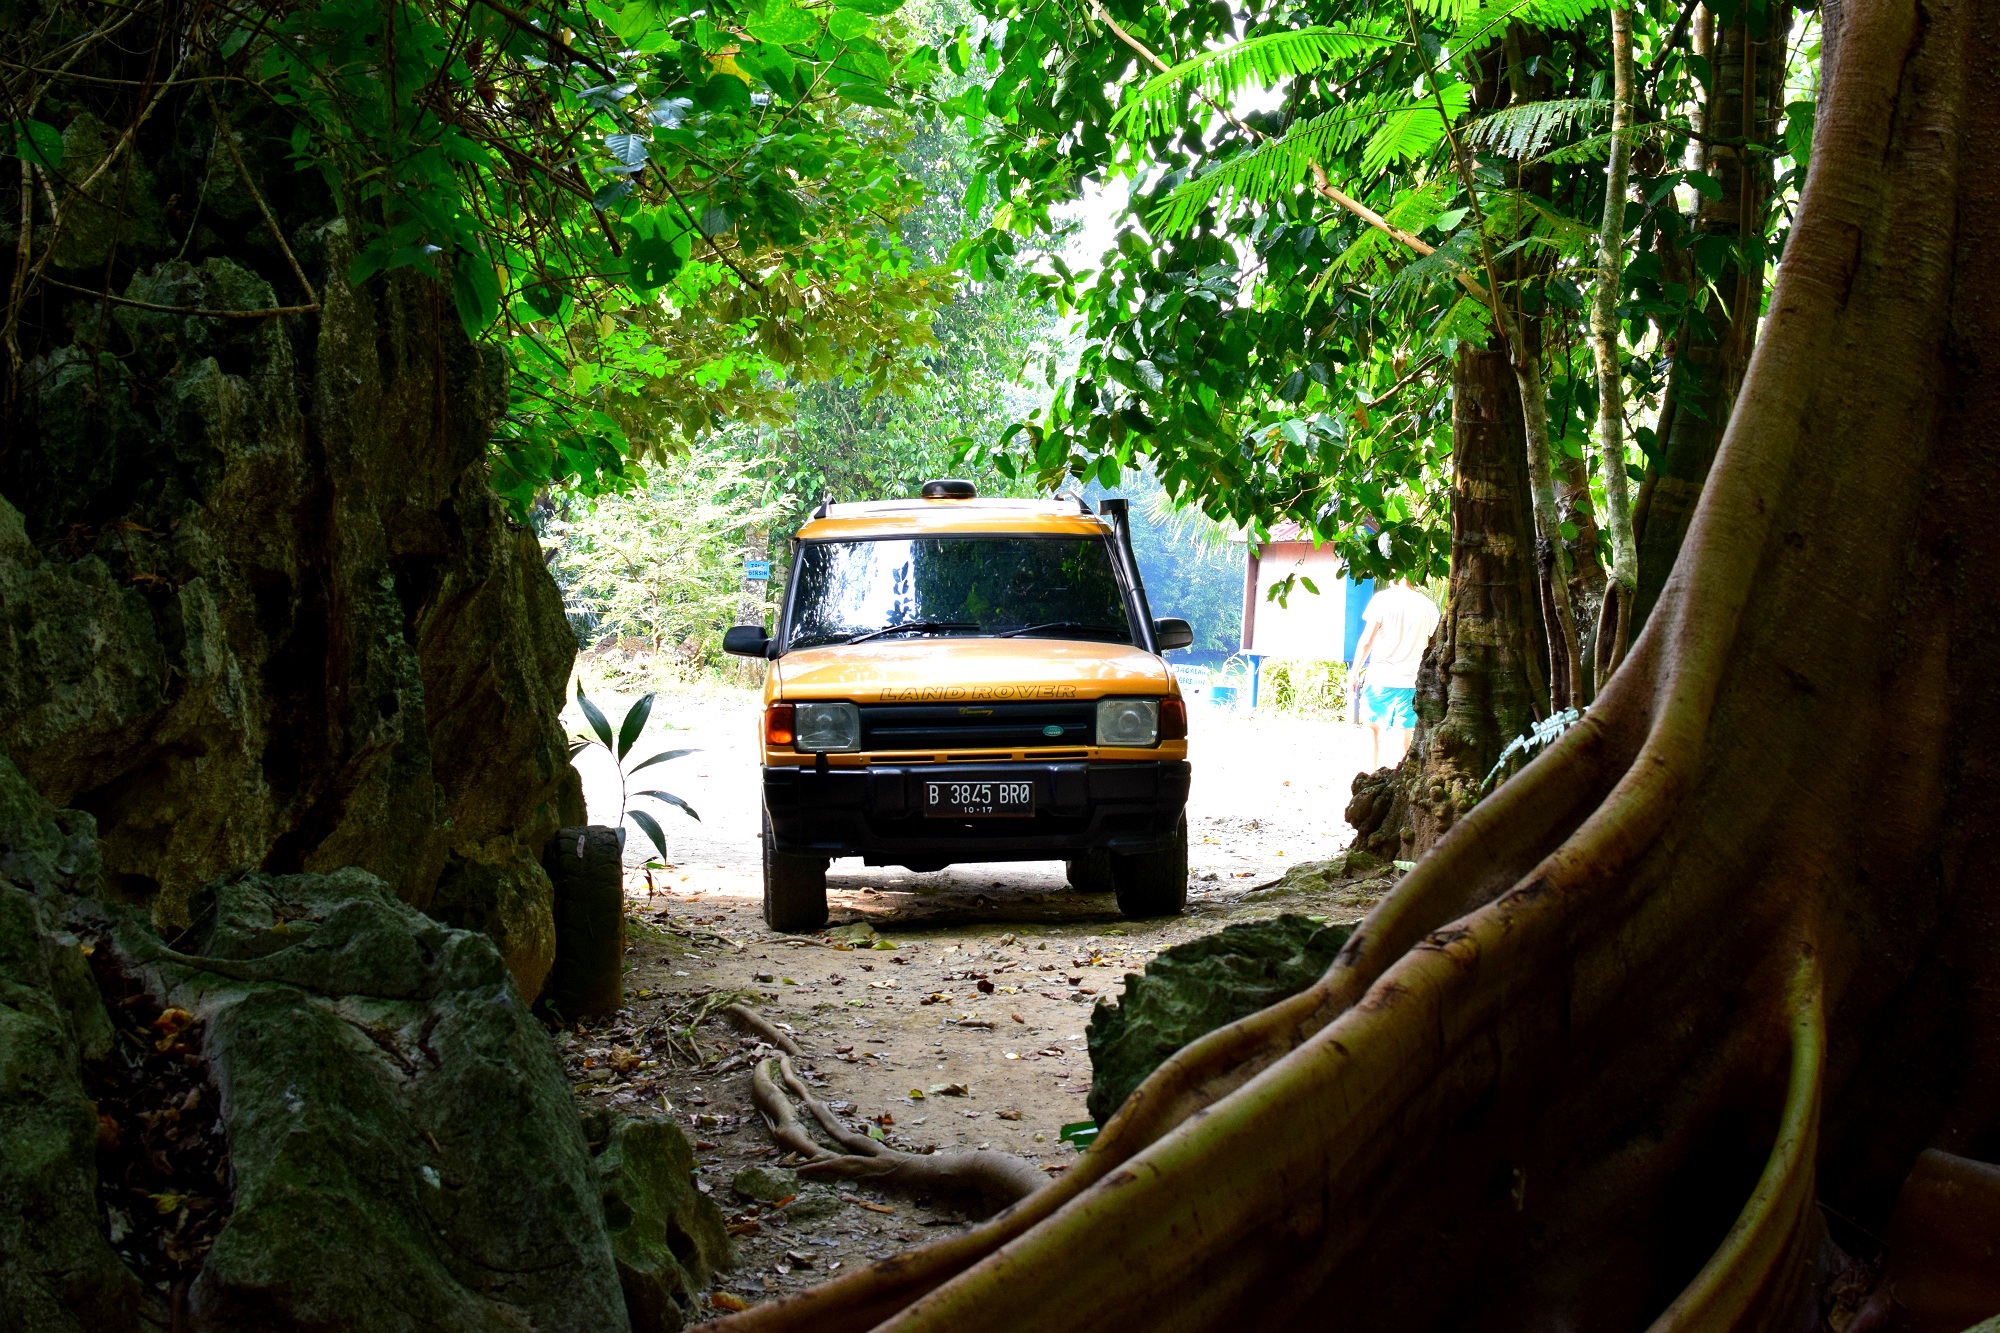
tree, forest, trail, car, vehicle, jungle, habitat, natural environment, off roading